Nica Noelle

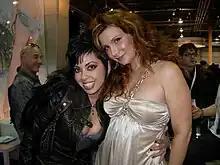
Noelle (right) with fellow performer Satine Phoenix in 2011

Noelle began her career at the age of 19, working at a psychodrama house in New York City. Afterwards, she became a columnist for underground adult magazines, but she soon switched to porn after she began writing for magazines like "$pread".